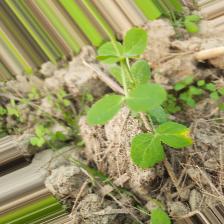
Label: Ascochyta blight